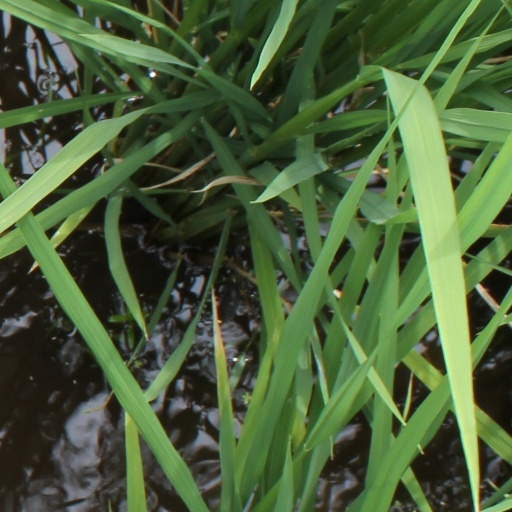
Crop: rice